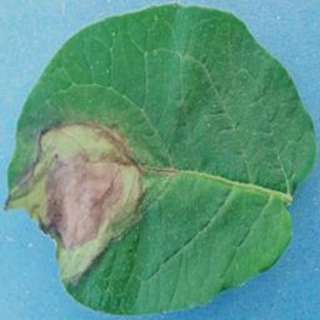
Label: potato_late_blight